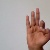
The image shows a hand gesture representing the letter 'F' in Indian Sign Language.